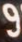
Number: 9